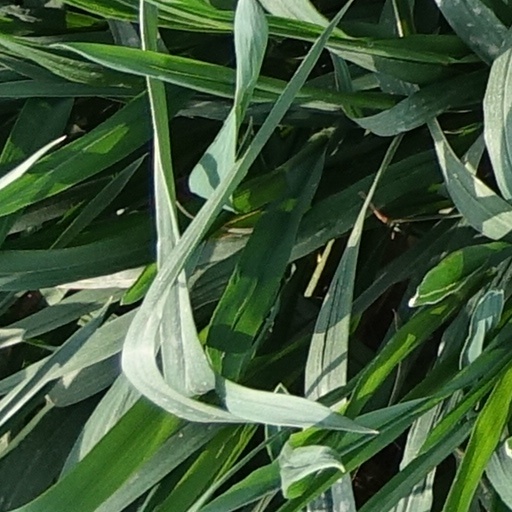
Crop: wheat